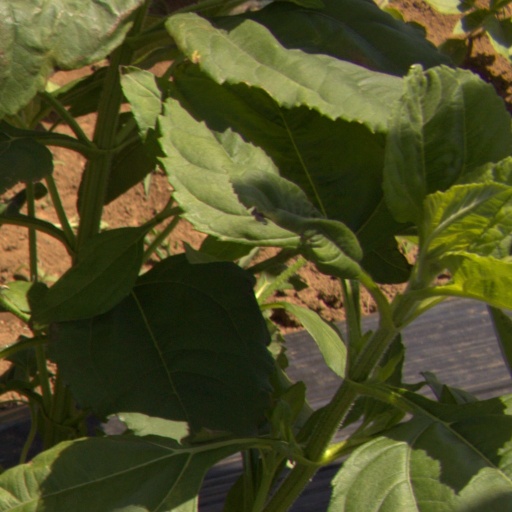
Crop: Jerusalem artichoke